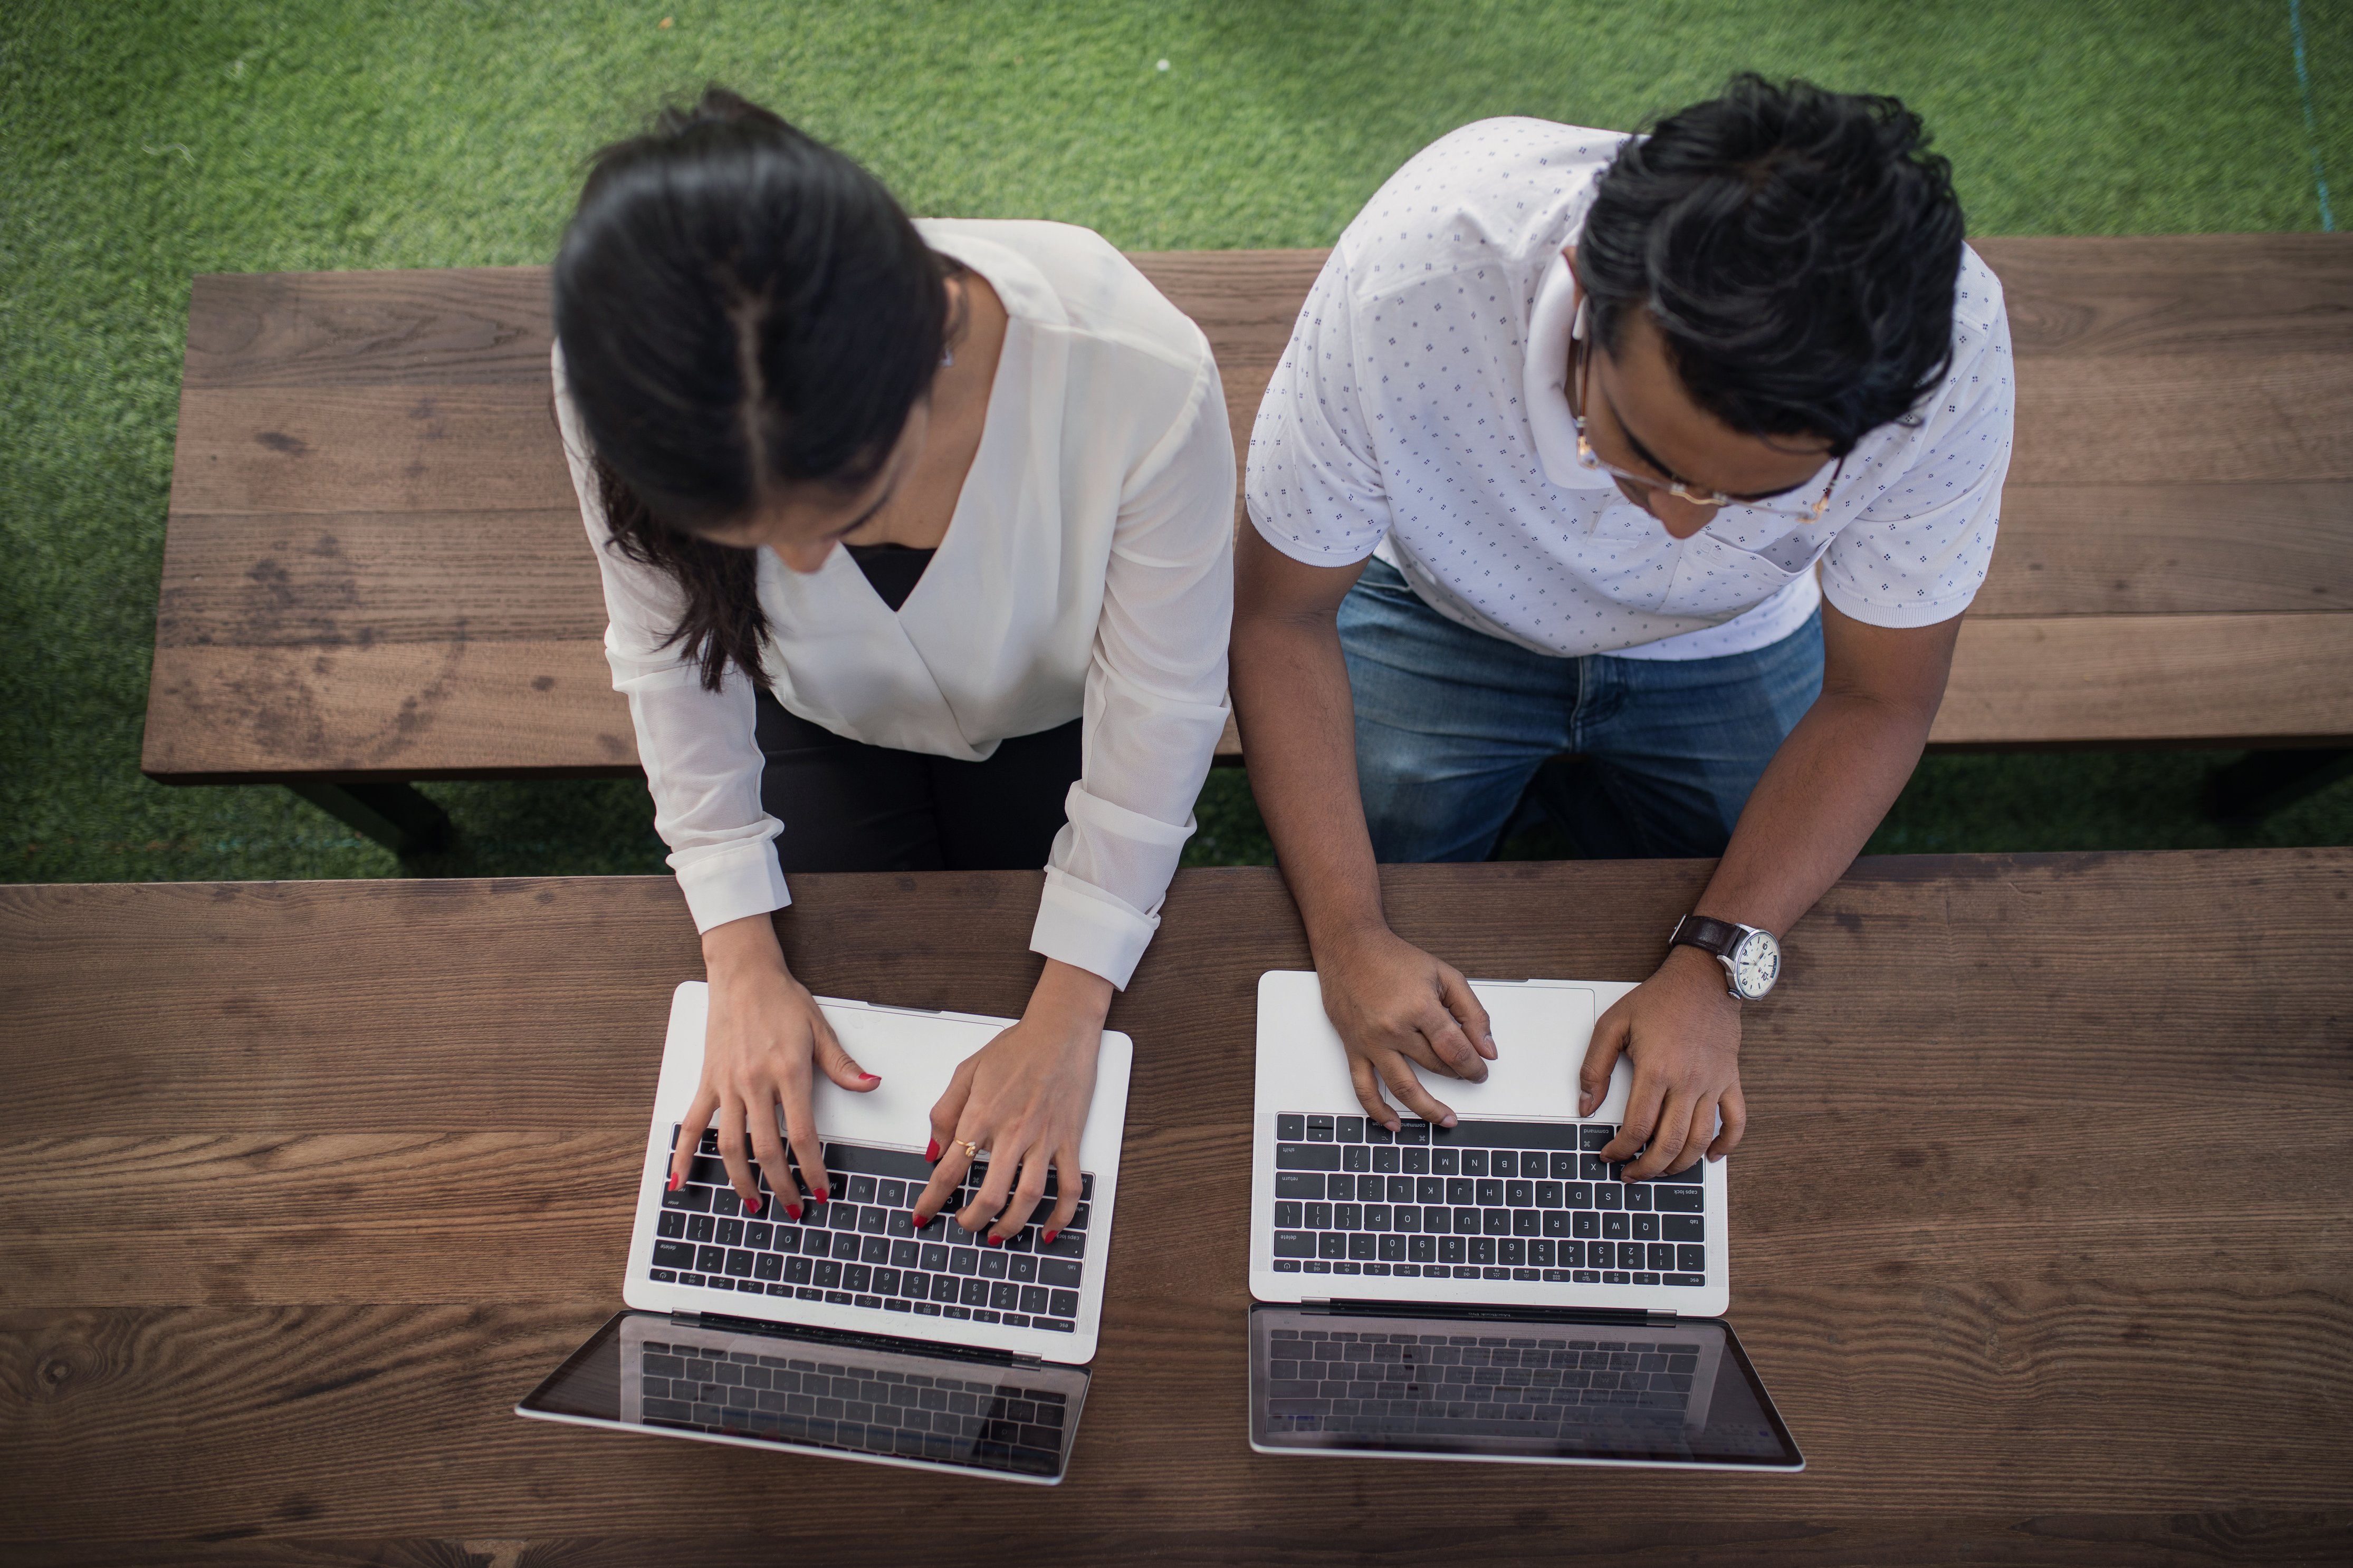
technology, soil, adaptation, electronic device, floor, laptop